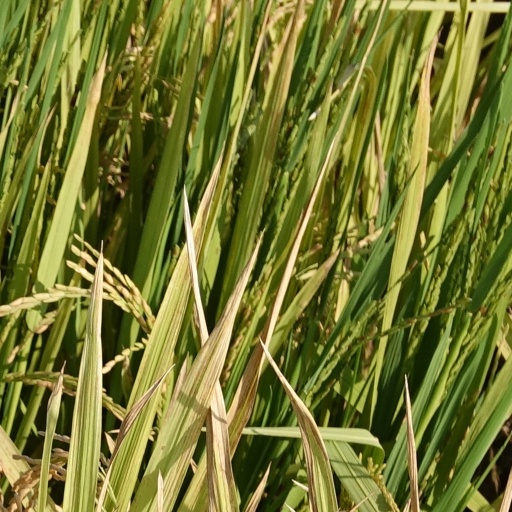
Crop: rice